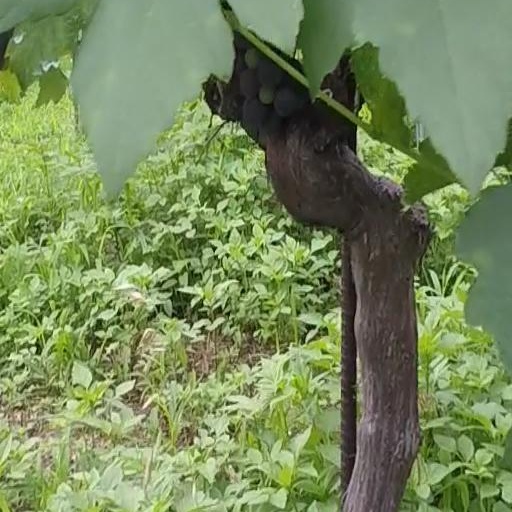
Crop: grape